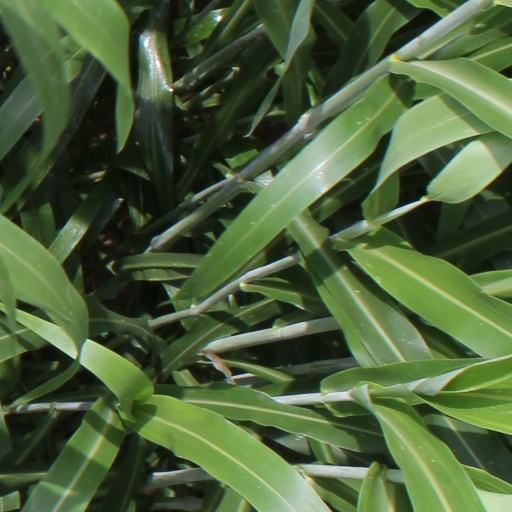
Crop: sorghum